World Series of Darts (2006 tournament)

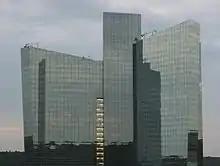
The Mohegan Sun Casino, where the tournament was held

The World Series of Darts was announced in "The New York Times" as a "made-for-television darts championship" in October 2005. It was launched in early 2006 by sports promoter and Professional Darts Corporation (PDC) chairperson Barry Hearn, and executive producer Michael Davies. This was done because North America was possibly a large market for darts. The tournament was held from 19 to 21 May 2006, in Uncasville, Connecticut, and was the second of four non-ranking PDC-sanctioned events in the 2006 season. It was the only edition of the competition, which became the US Open in 2007. The competition featured a 32-player main draw held at the Mohegan Sun Casino.